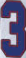
Number: 3